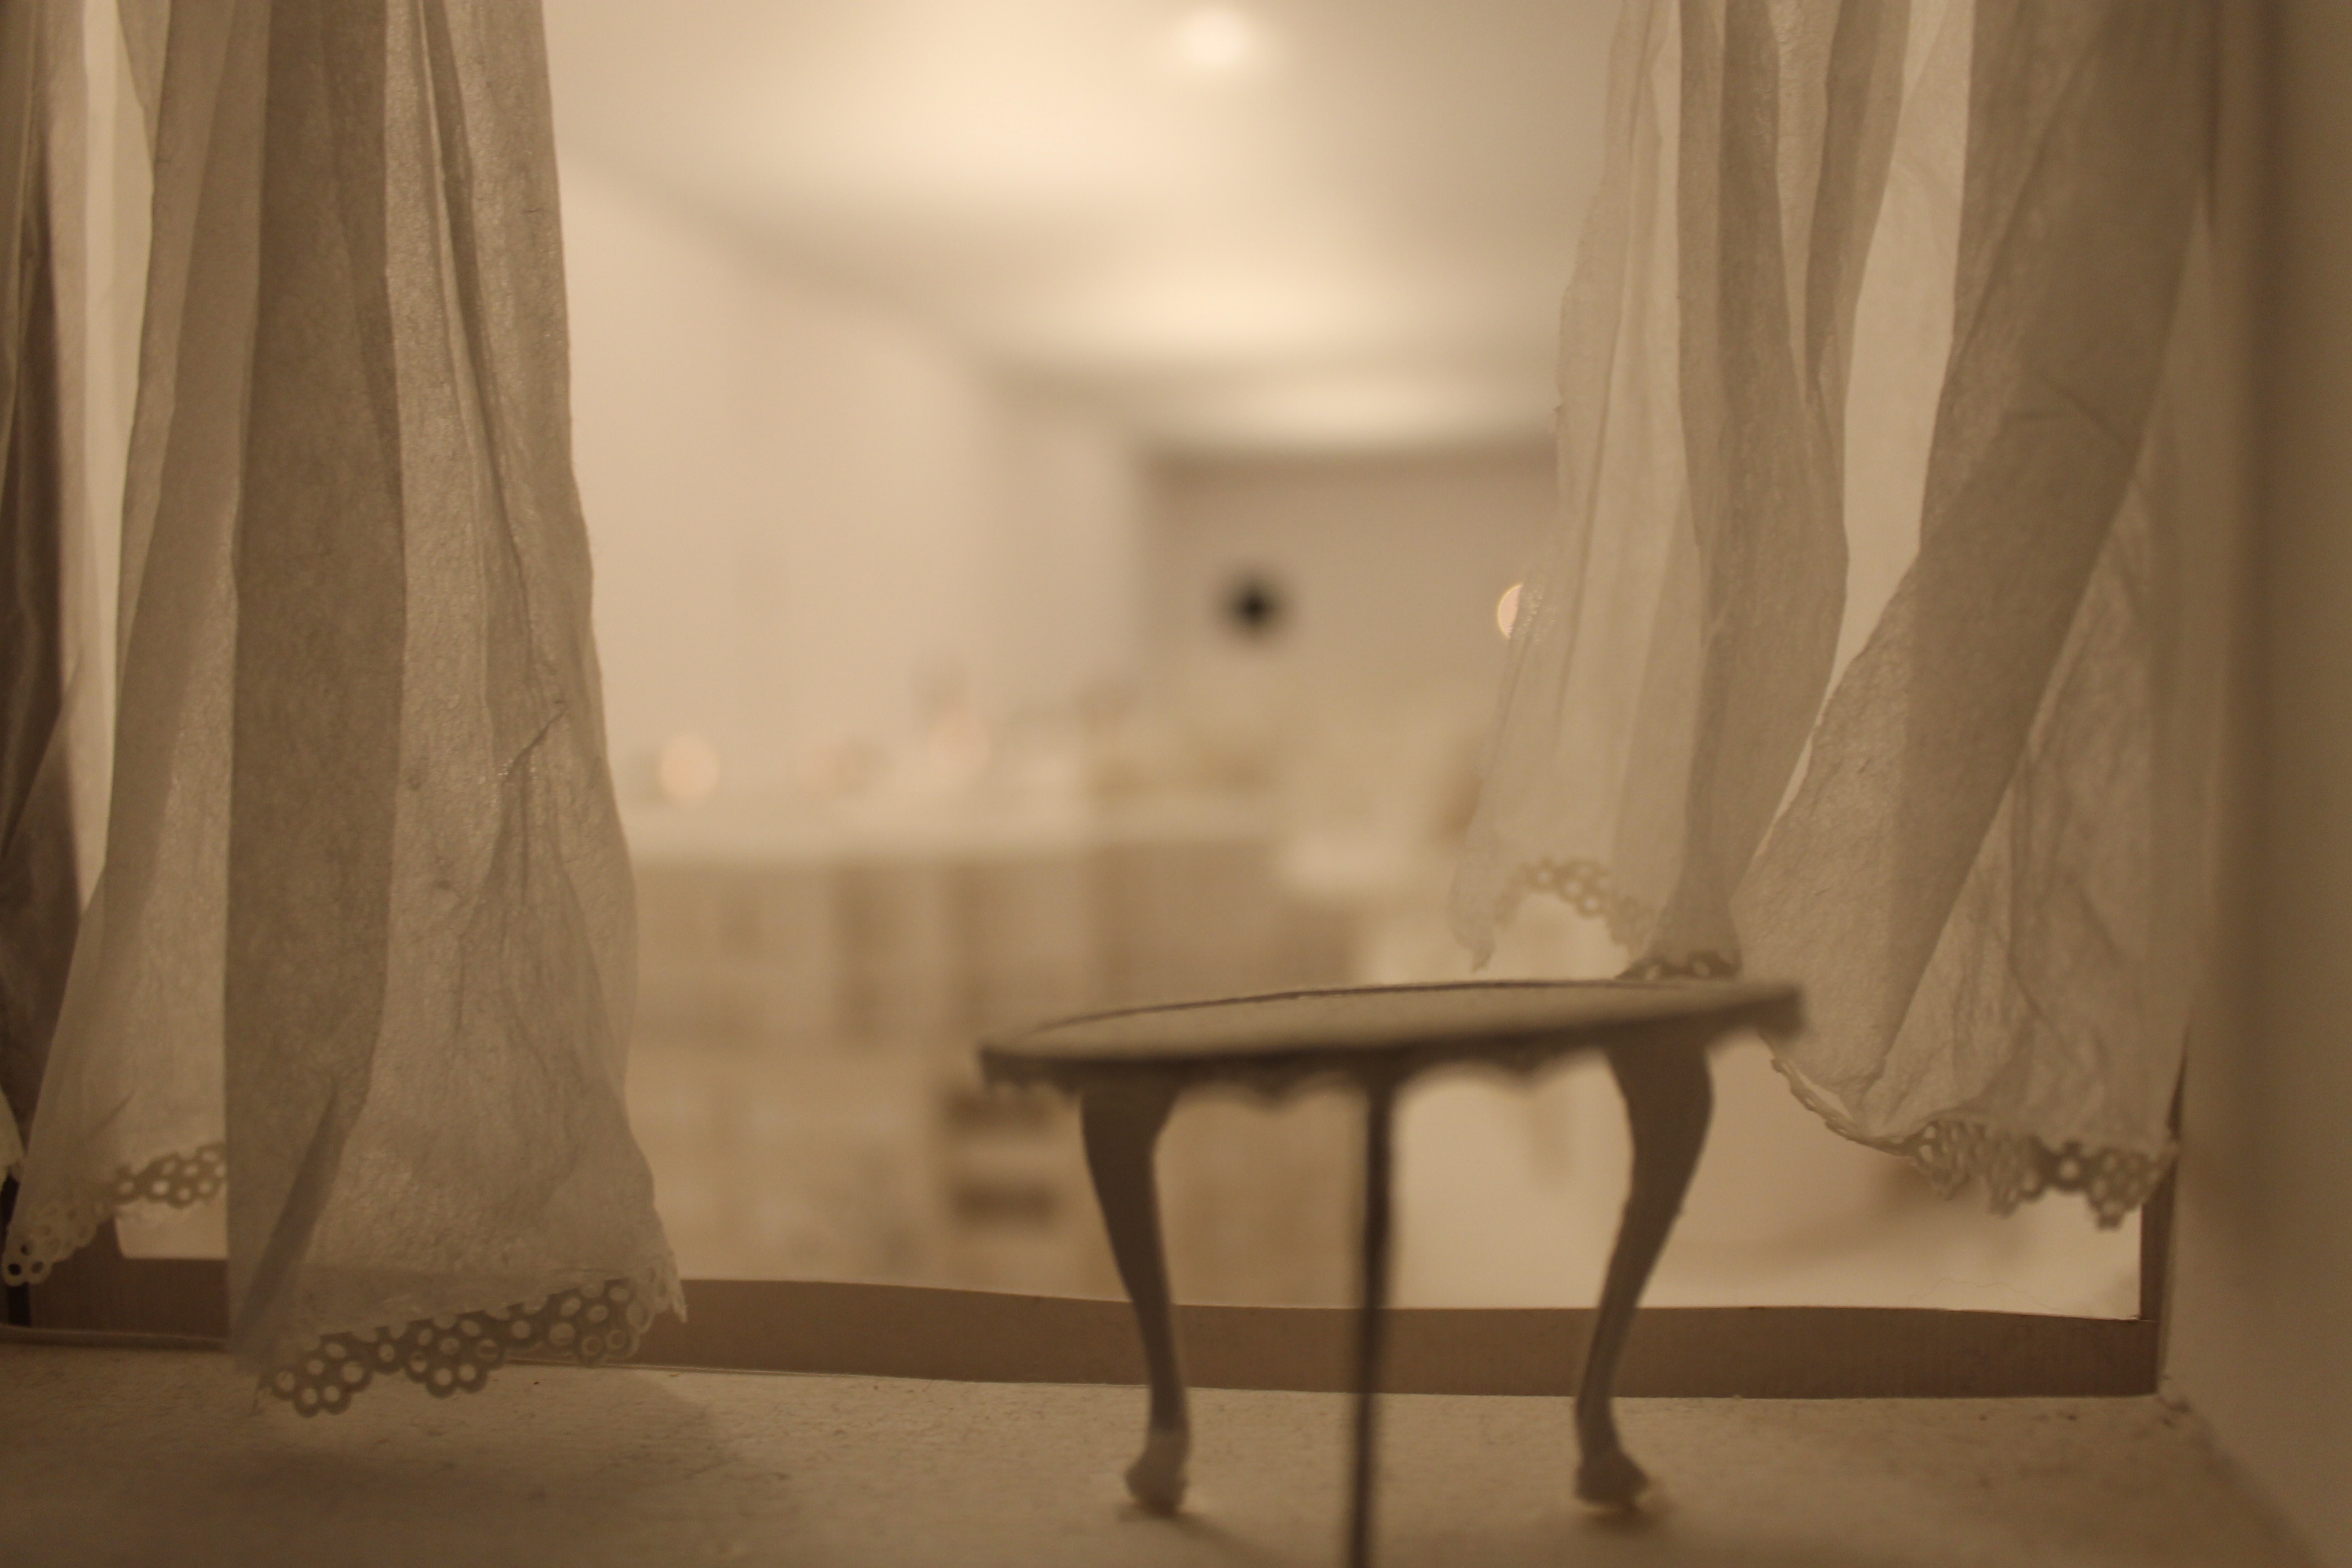
table, white, house, floor, curtain, furniture, room, interior design, textile, dress, window treatment